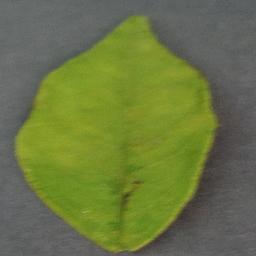
Label: Orange___Haunglongbing_(Citrus_greening)